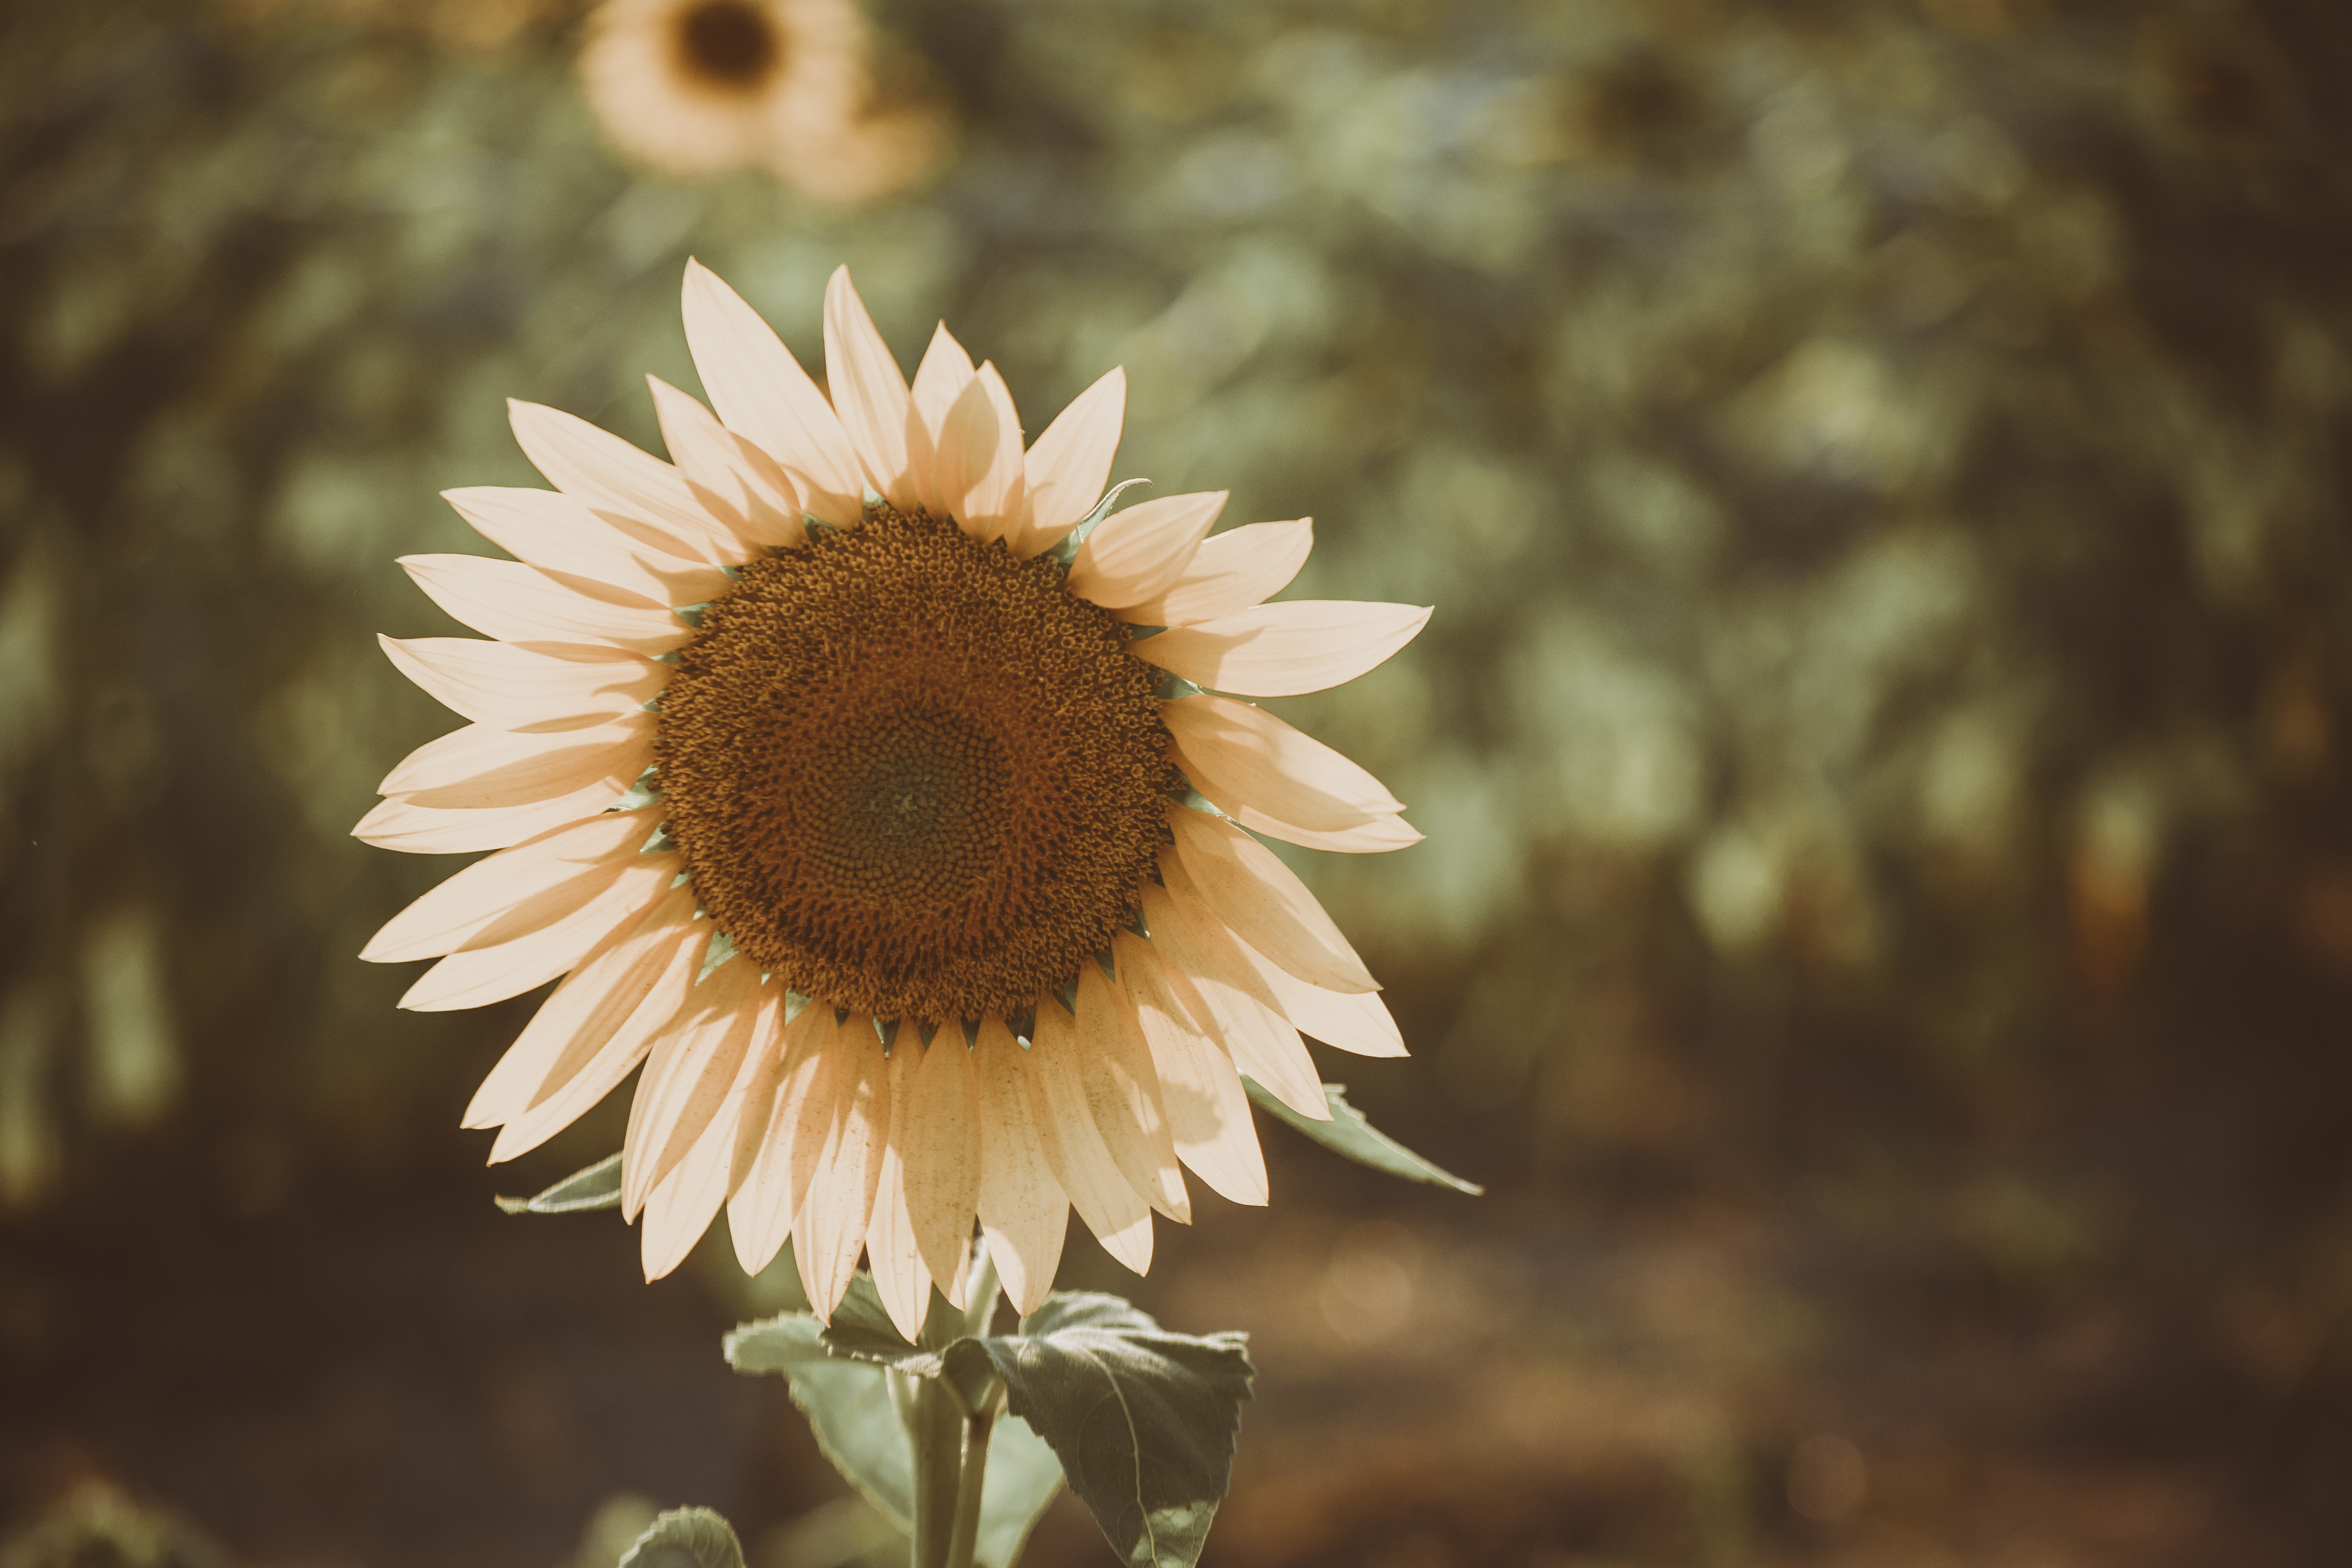
sunflower, spring, midday, yard, nature, flower, yellow, petal, plant, sky, brown, close up, pollen, sunlight, wildflower, flowering plant, daisy family, photography, plant stem, annual plant, still life photography